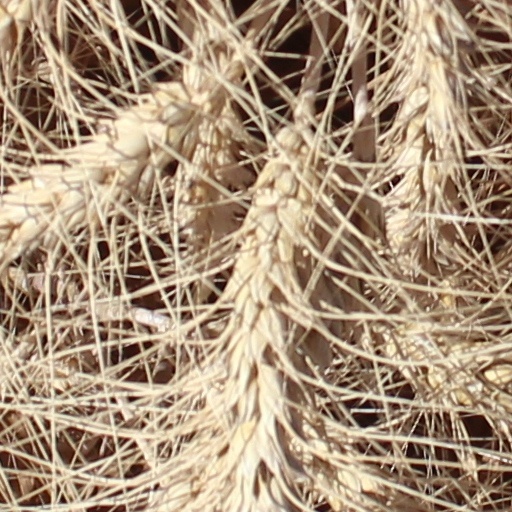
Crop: wheat